Beer in Slovakia

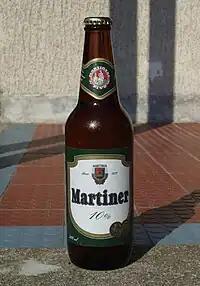
Martiner beer

The Zlatý Bažant Brewery was founded in 1967, in Hurbanovo. Production began in 1969. In 1971 it became the first company in Eastern Europe to package their beer in cans. In 1995, Heineken bought the company and started to move production of other Slovak beers in its portfolio to Hurbanovo. Relocation of regional and long-standing beers away from their place of origin led to some enduring resentment against Heineken. Today Hurbanovo has one of the largest malting operations in Europe with much of it being exported across the world.